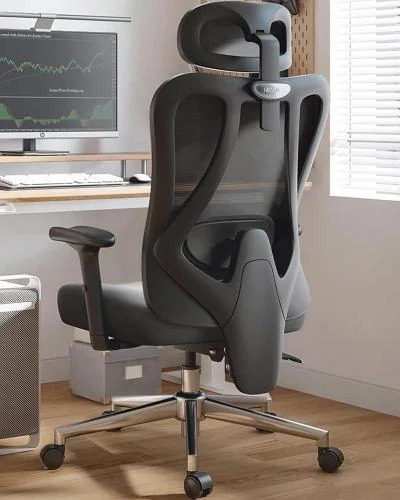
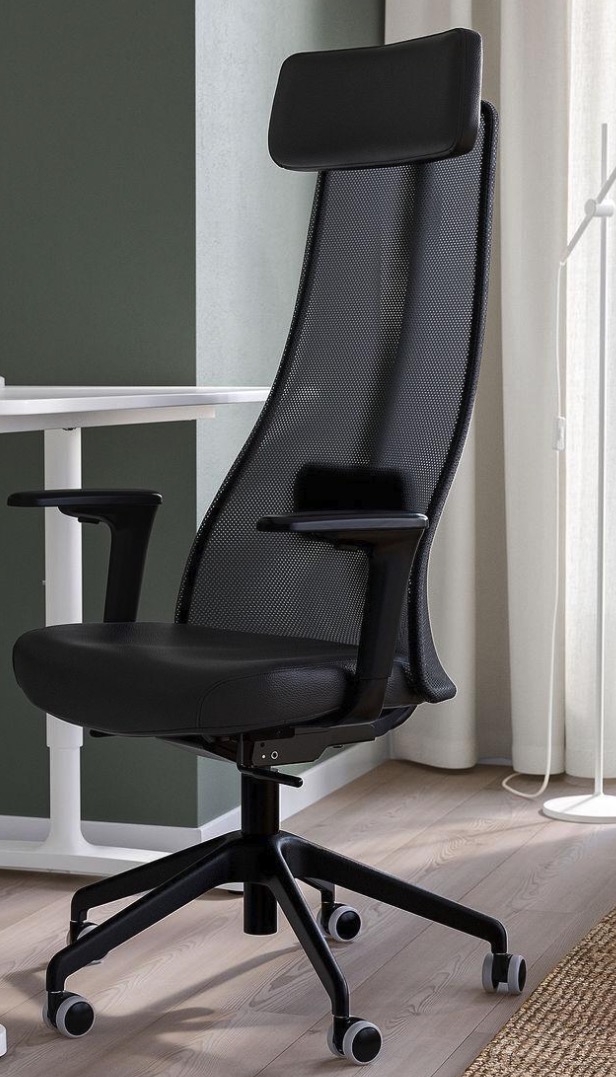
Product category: items_chair
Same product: no